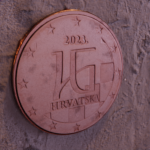
Coin value: 5cents
Country: hr
Edition: standard